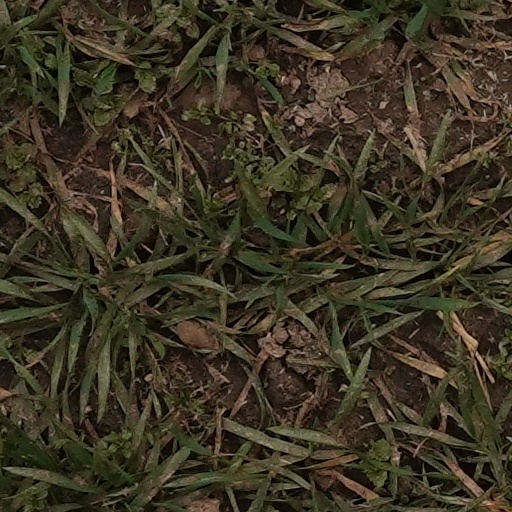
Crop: wheat